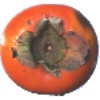
Label: Kaki 1